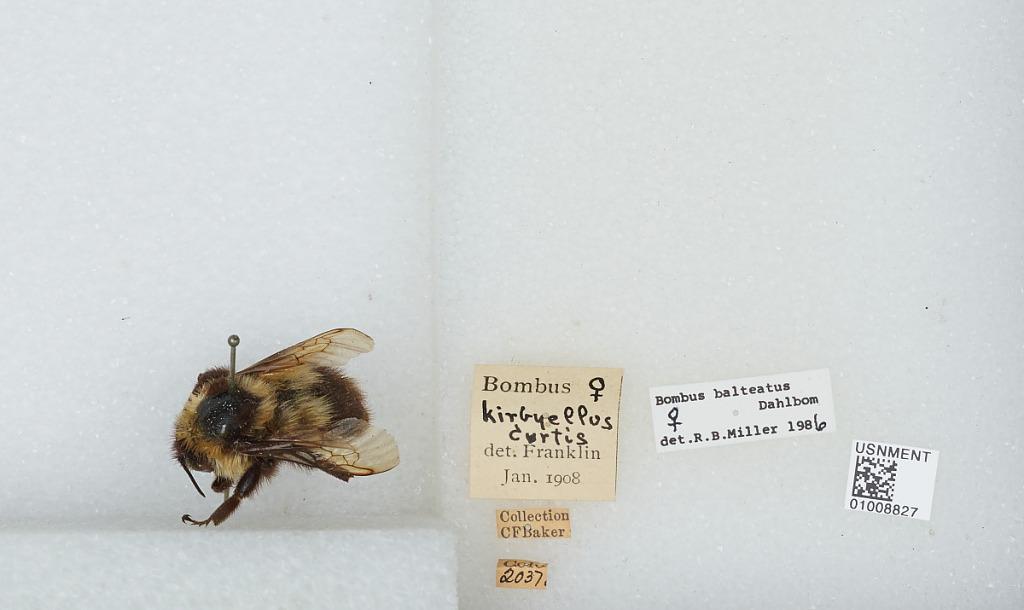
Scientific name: Bombus (Alpinobombus) balteatus Dahlbom
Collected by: C. Baker
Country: United States
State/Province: Colorado
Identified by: Miller, R. B.